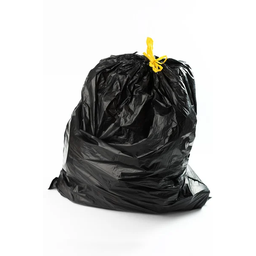
Label: plastic